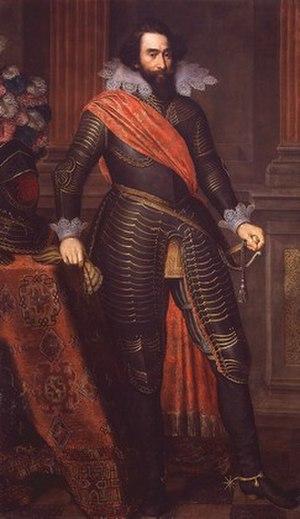
Henri de Bergh est un gouverneur et capitaine général du duché de Gueldre, mestre de camp général des armées du roi d'Espagne.
Le siège de Groenlo ou de Grolle est un siège subi par la ville de Groenlo, alors ville espagnole, de la part de l'armée des Provinces-Unies, sous le commandement de Frédéric-Henri d'Orange-Nassau, durant la guerre de Quatre-Vingts Ans.